Evelyn Terry (artist)

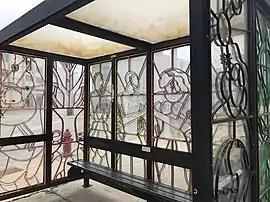
"Kindred Ties" bus shelter sculpture by Terry in Milwaukee

Terry's work has been locally, nationally, and internationally exhibited in both public and private collections, with over 400 private, corporate, and public collections featuring her work. Her pastel work "Watermelon Slice" is in the permanent collection of the Museum of Wisconsin Art and other artwork is featured in the Milwaukee Art Museum, the Haggerty Museum of Art at Marquette University, the Racine Art Museum, and the Wright Museum of Art at Beloit College.